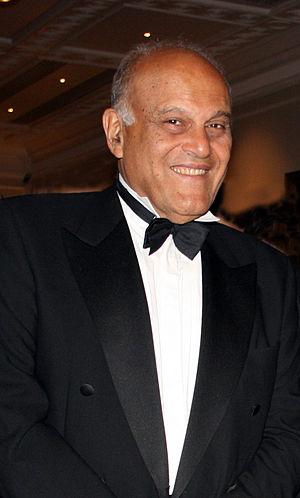
Tableau détaillé des membres de l'Académie des sciences de France
Magdi Habib Yacoub, né le 16 novembre 1935 à Bilbéis, est un chirurgien cardiothoracique britanno-égyptien, pionnier et spécialiste des transplantations cardiaques et pulmonaires au Royaume-Uni.